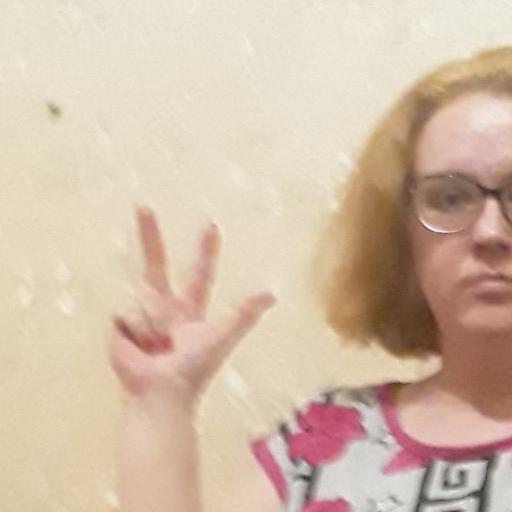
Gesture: three2